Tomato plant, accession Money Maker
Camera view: bottom (45 deg); turntable rotation: 210 degrees
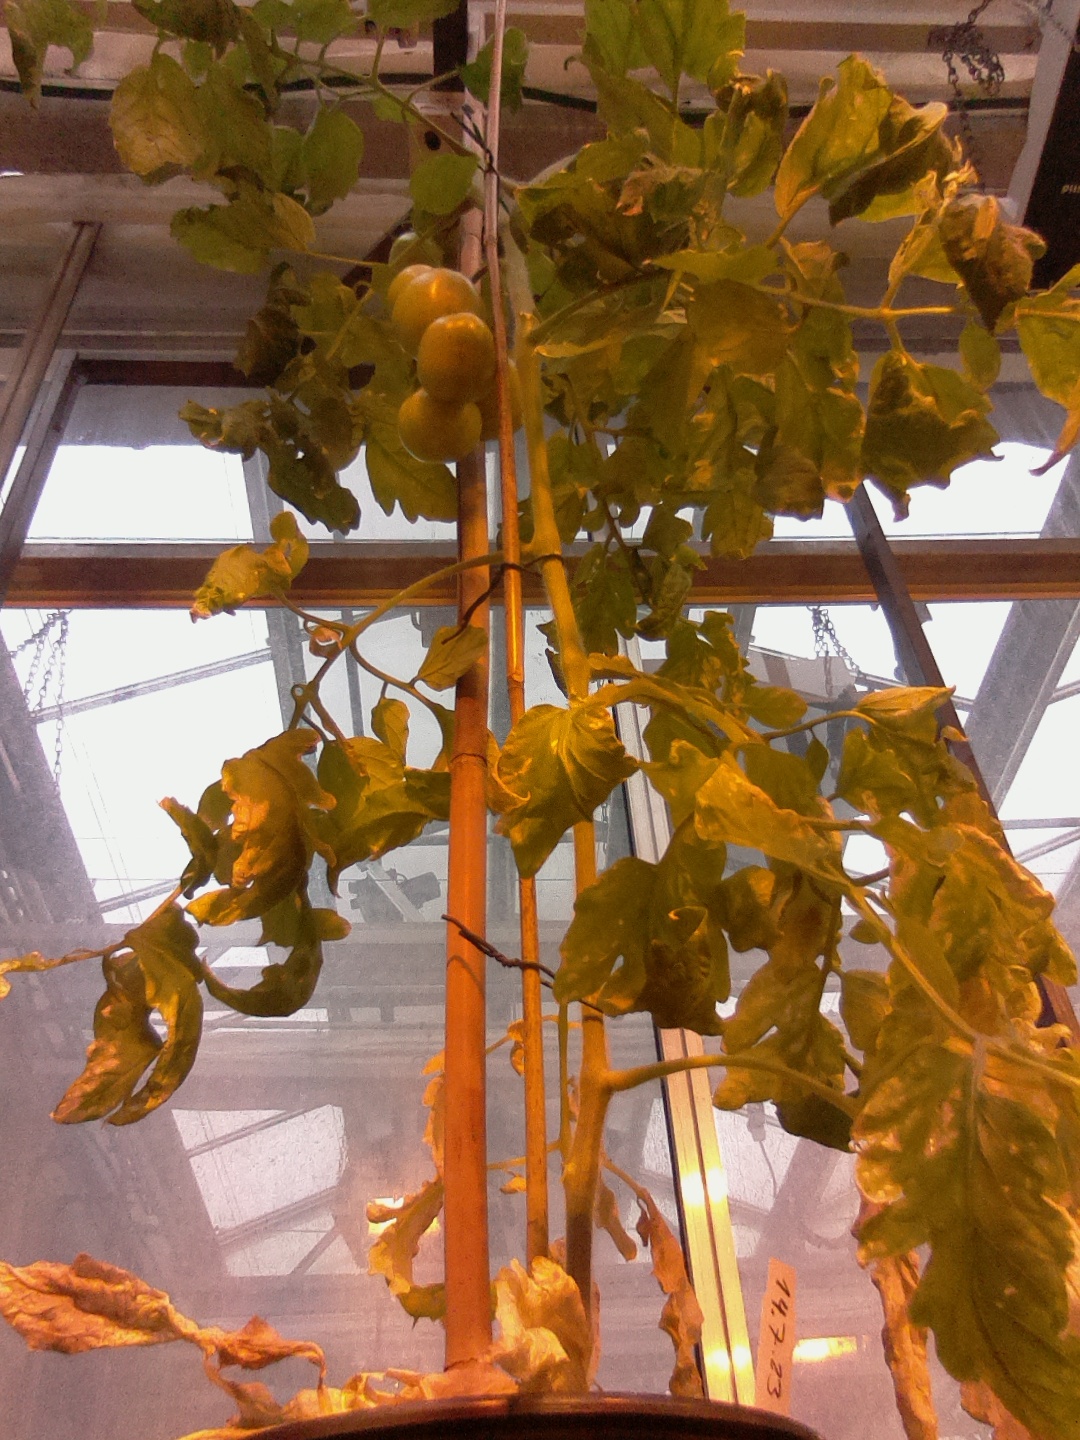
BBCH growth stage 78: 80% -90% of final fruit size